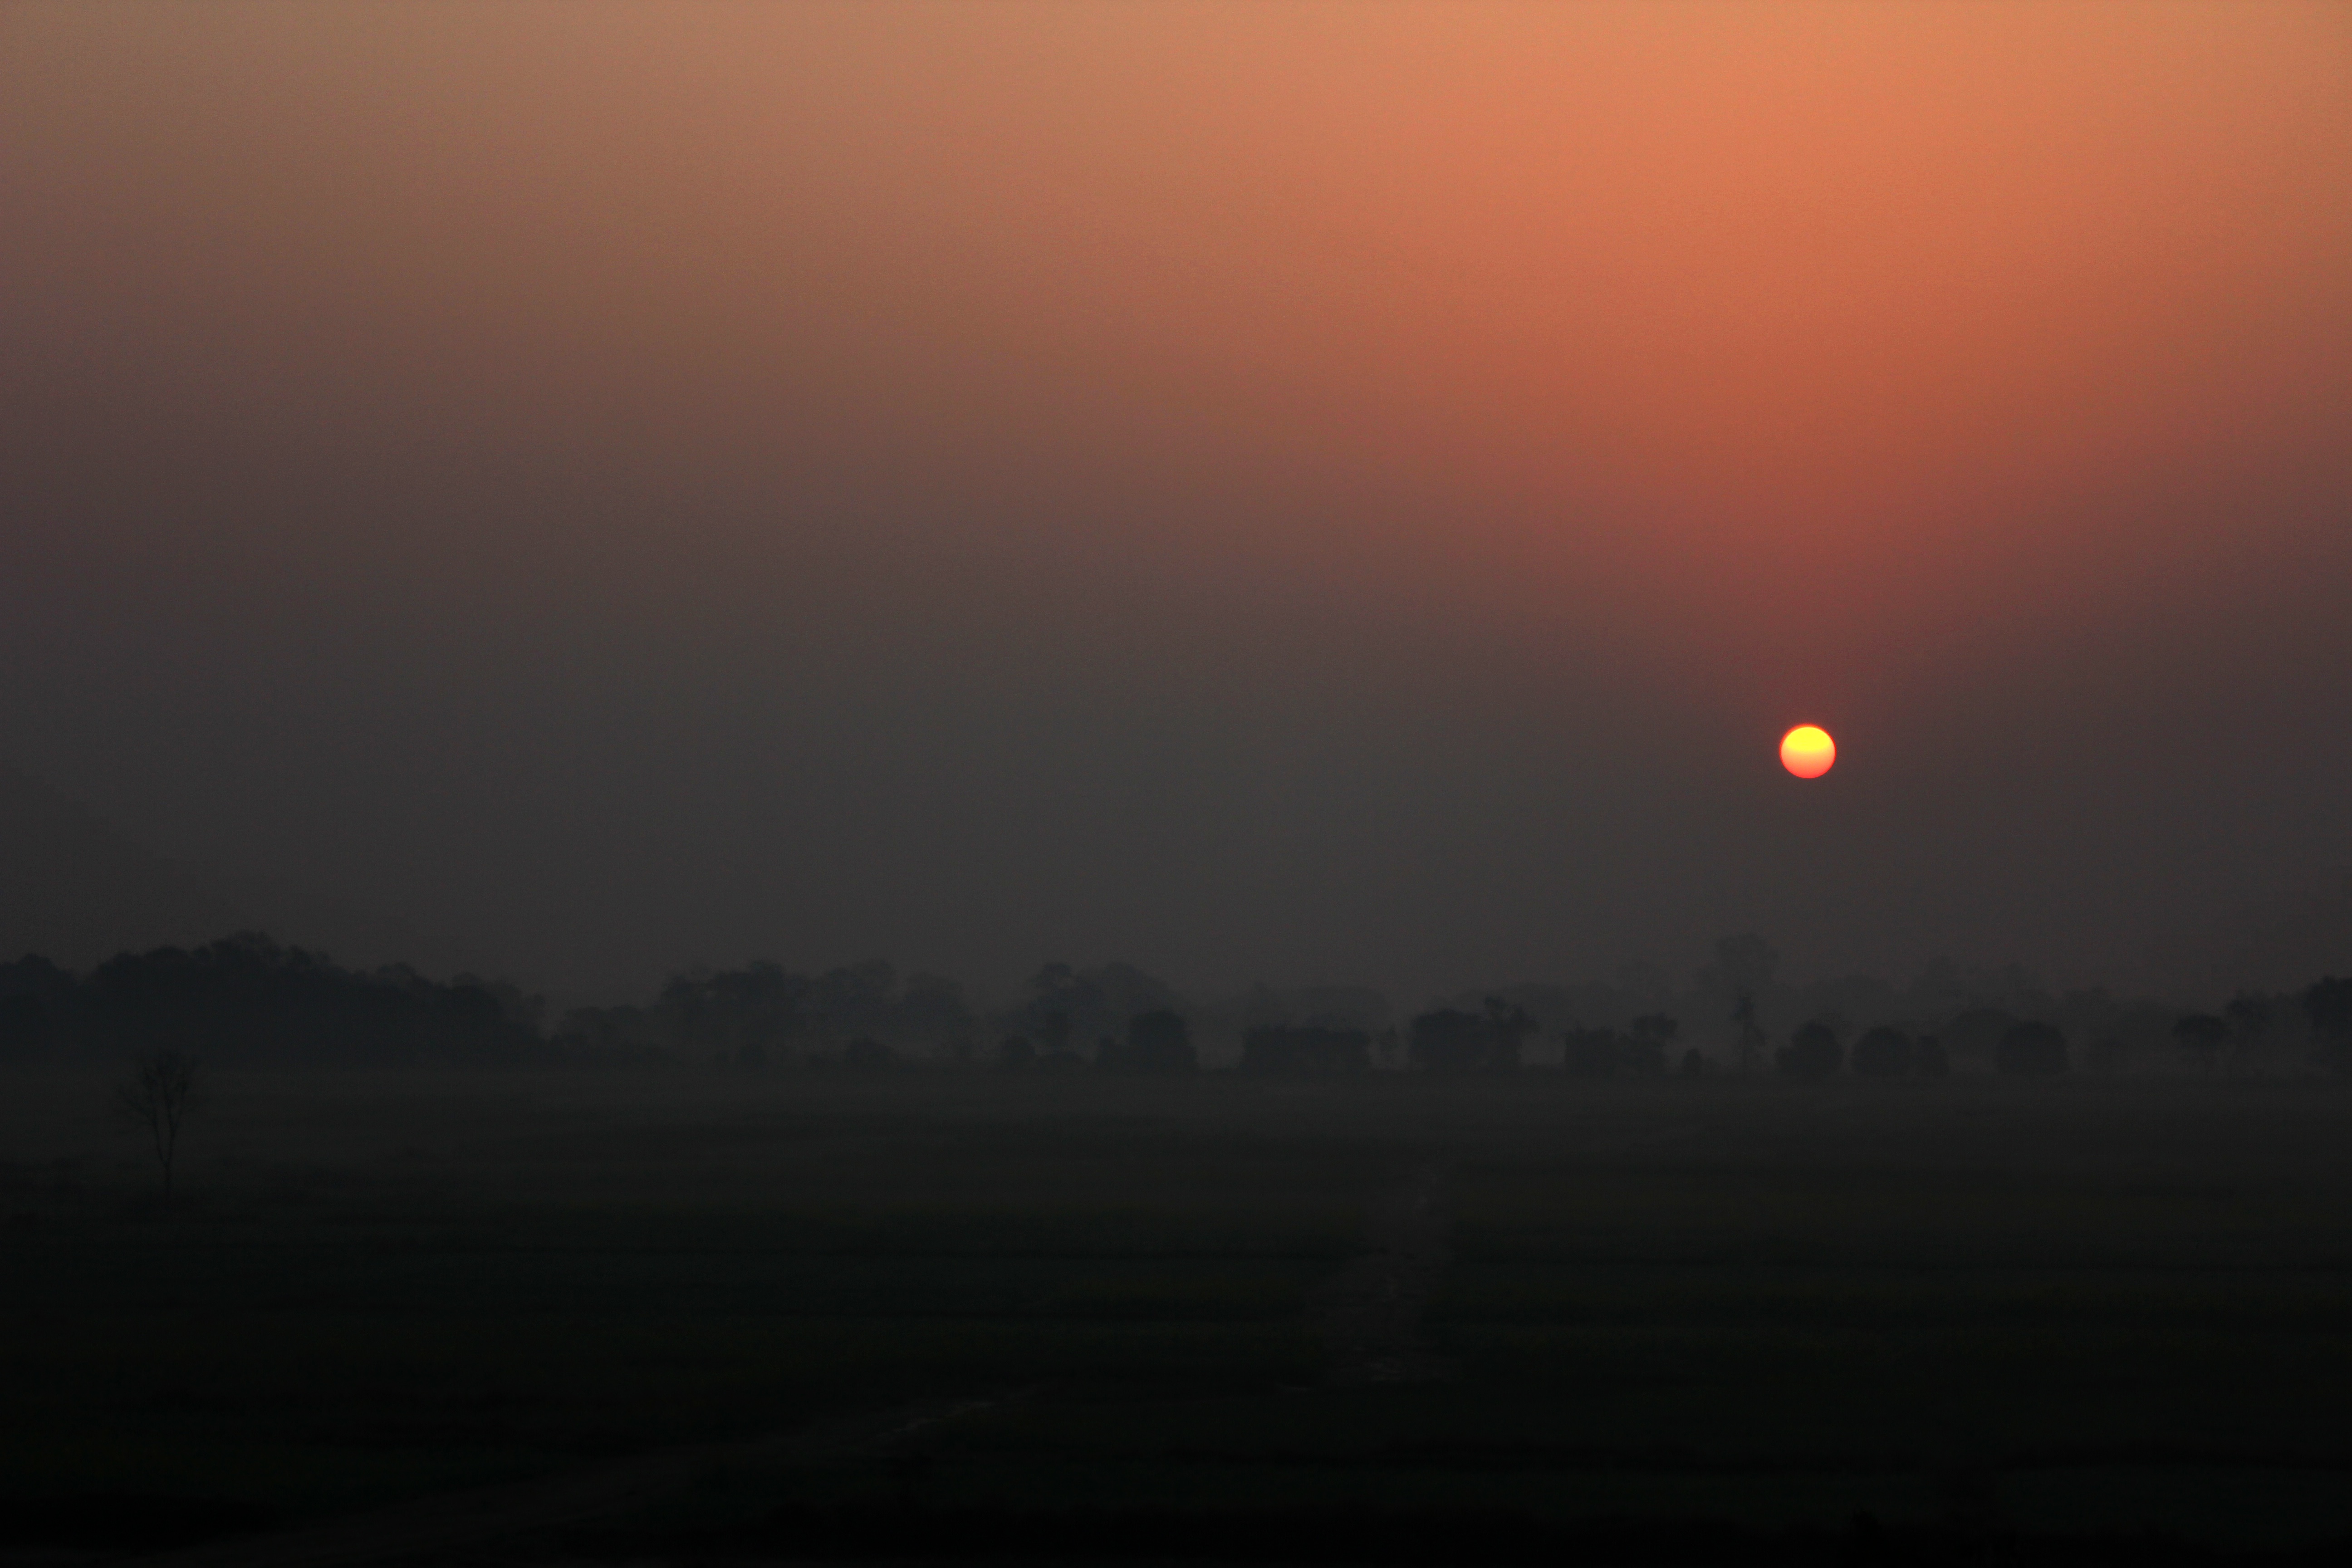
horizon, cloud, fog, sunrise, sunset, mist, morning, dawn, atmosphere, dusk, evening, weather, haze, afterglow, atmospheric phenomenon, red sky at morning